Republican Party of Iowa

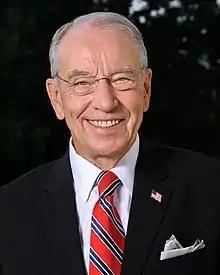
Chuck Grassley, Senior United States senator from Iowa

The State Central Committee of the Republican Party of Iowa is composed of the National Committeeman and National Committeewoman, and representatives elected by the District Caucus from each congressional district.